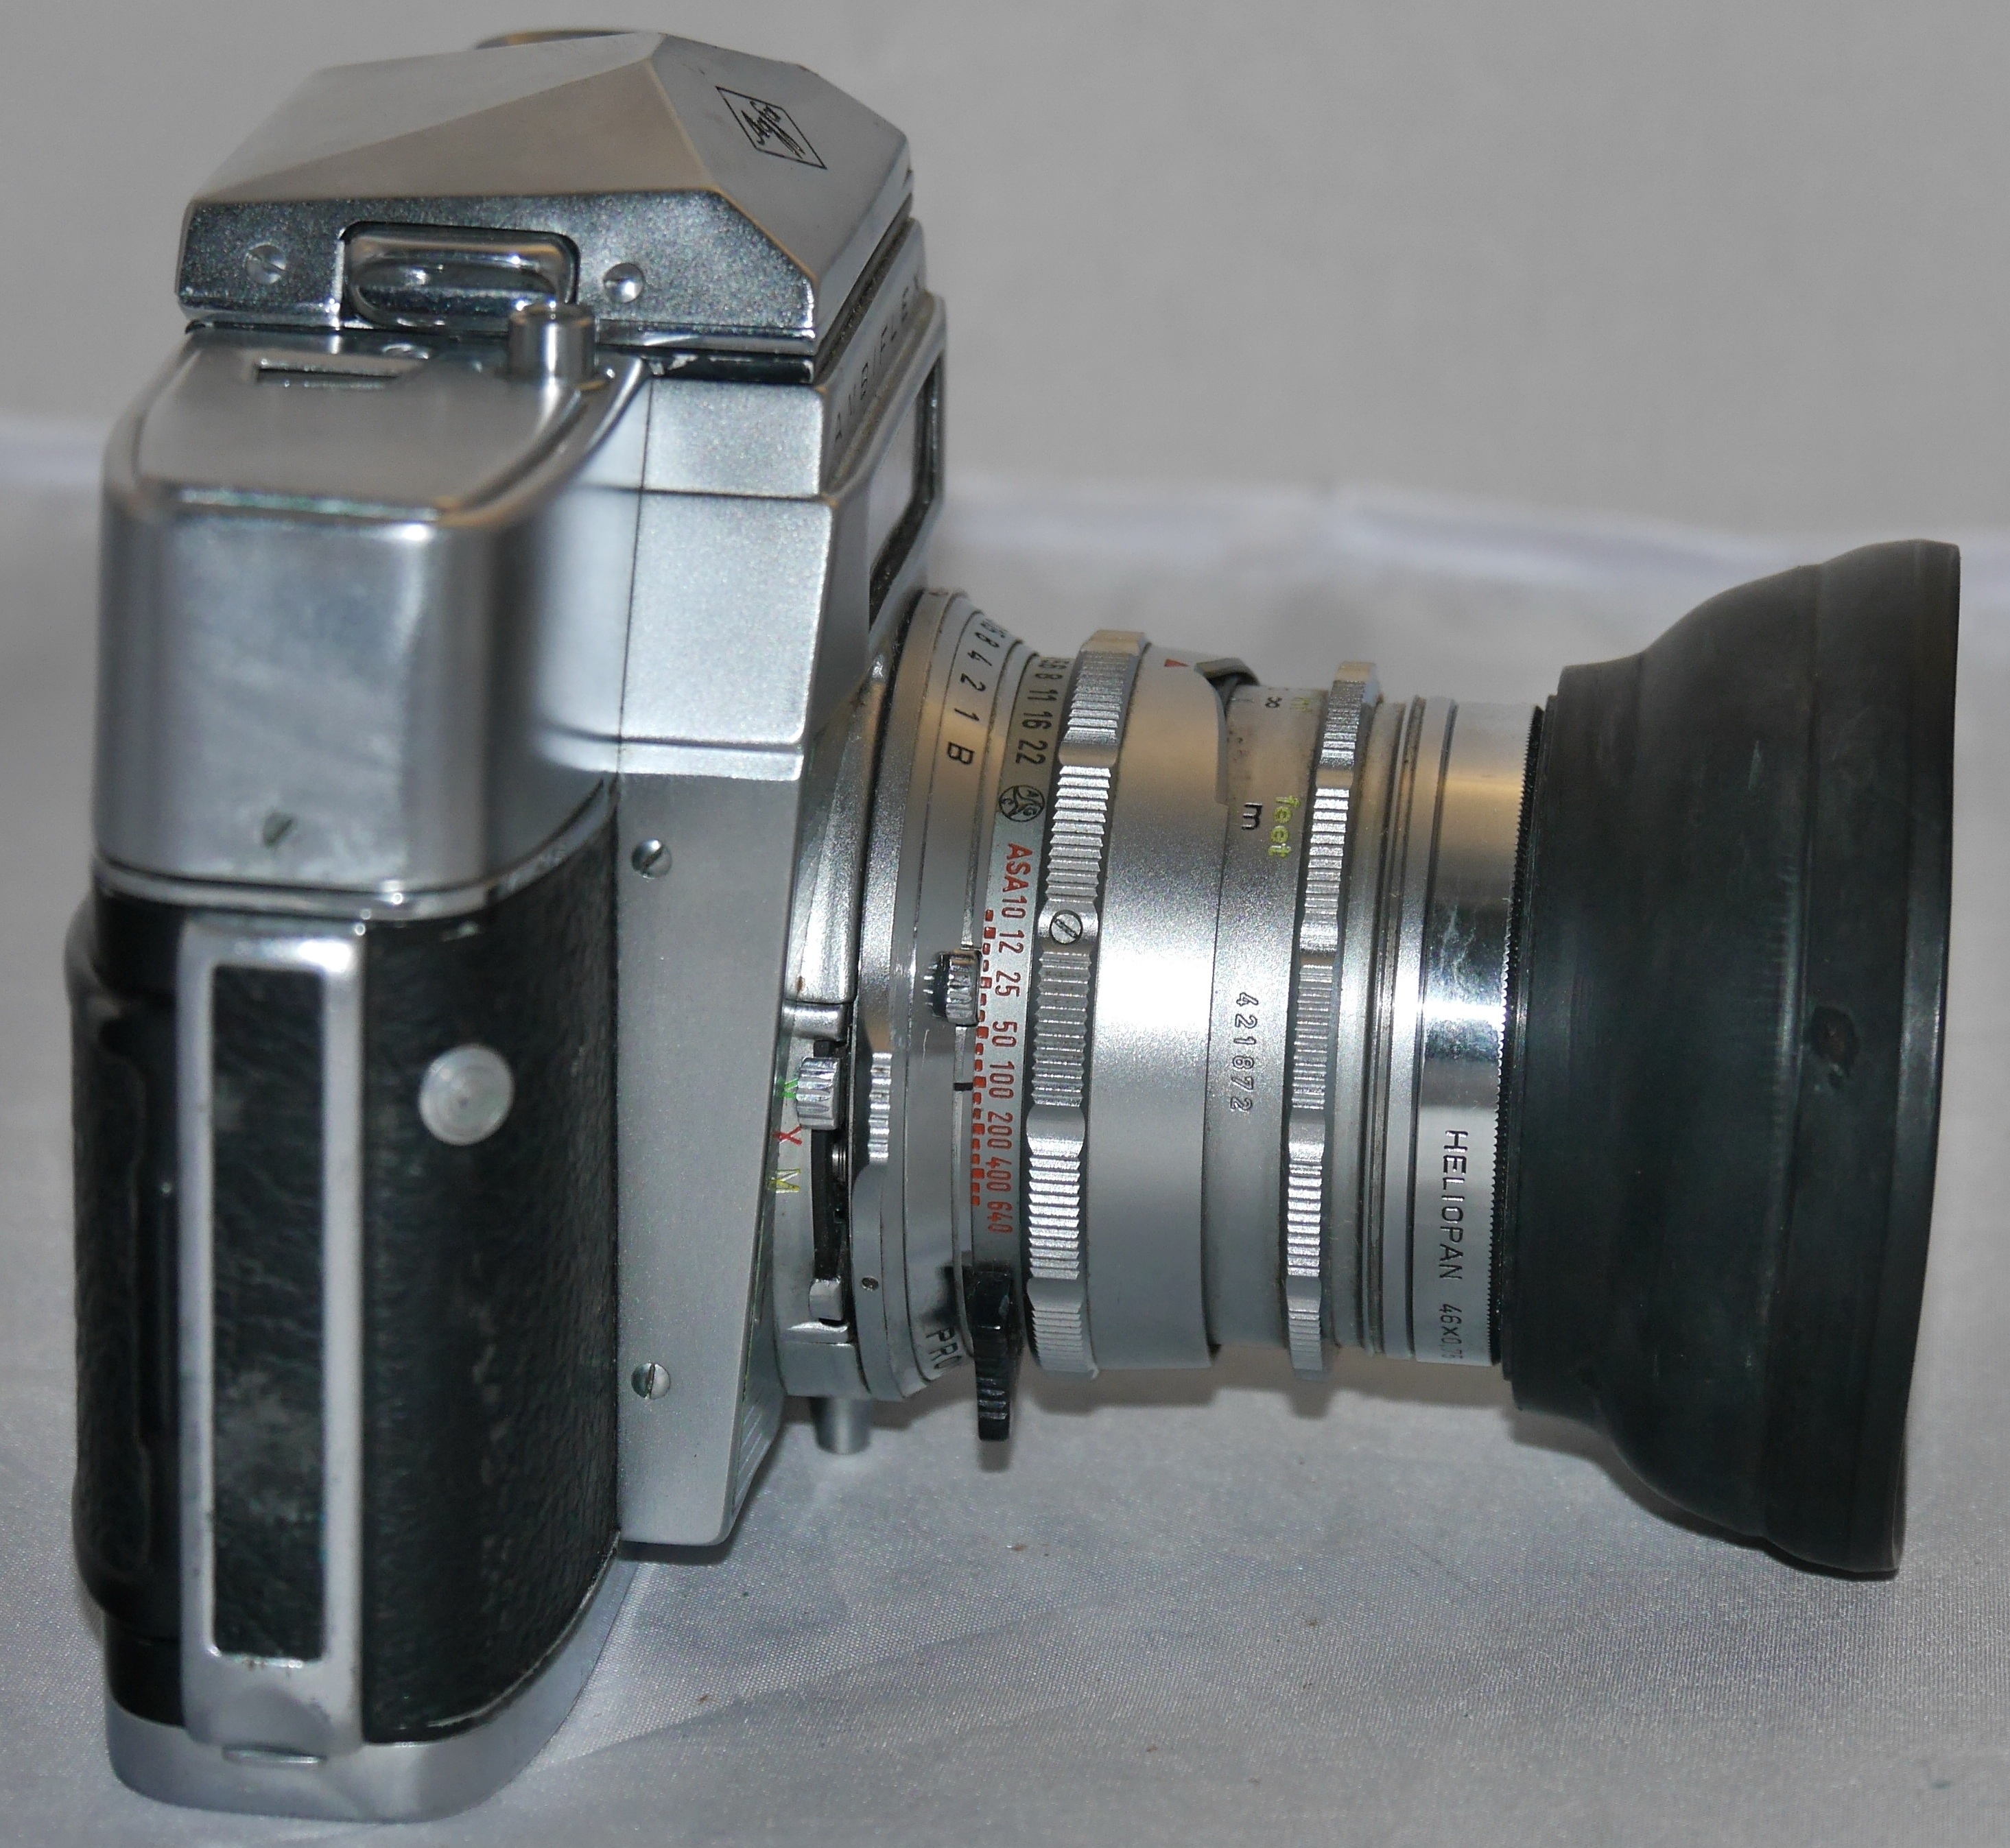
camera, photography, photo, product, digital camera, body, camera lens, ambiflex, cameras optics, camera accessory